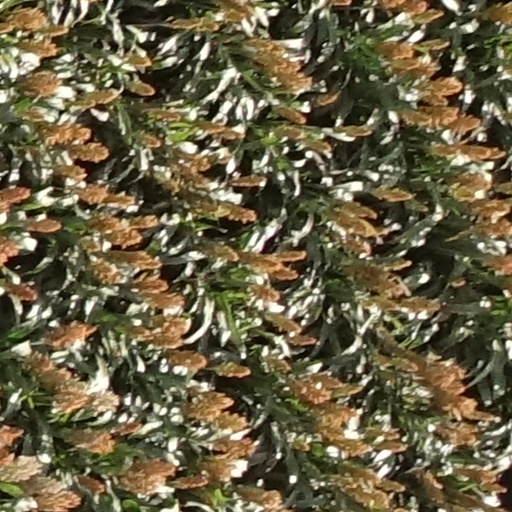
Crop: sorghum